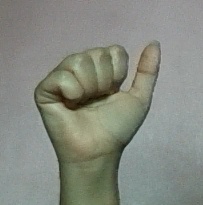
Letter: dhad